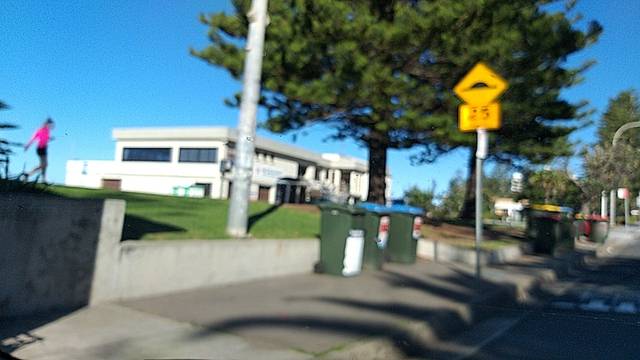
Region: Australia
Coordinates: -34.413, 150.901